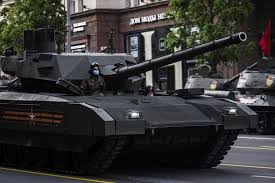
Label: Tank